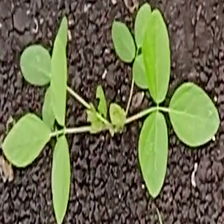
Weed species: Asian_Pigeonwings_(Clitoria Ternatea)